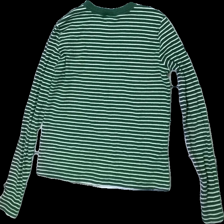
View: back
Type: Top
Category: Ladies
Brand: Not in the list
Brand text on label: weekday
Colors: Green, White
Material: 100% Cotton
Pattern: Striped
Cut: Tight
Size: XS
Season: All
Price range: 50-100
Recommended usage: Reuse
Description: striped top